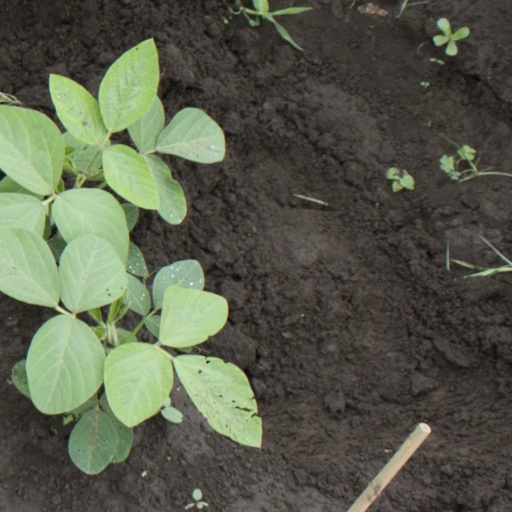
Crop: soybean